Fez, Morocco

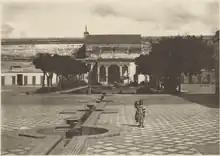
refer to caption

The Jewish quarter of Fez, the "Mellah", was created in Fes Jdid at some point during the Marinid period. The exact date and circumstances of its formation are not firmly established, but many scholars date the transfer of the Jewish population from Fes el-Bali to the new Mellah to the 15th century, a period of political tension and instability. In particular, Jewish sources describe the transfer as a consequence of the rediscovery of Idris II's body in the heart of the city in 1437, which caused the surrounding area—if not the entire city—to acquire a holy ("haram") status, requiring that non-Muslims be removed from the area. The Moroccan Jewish community had initially consisted of indigenous local Jews (known as the "Toshavim") but these were joined by Western Sephardic Jews fleeing from the Iberian Peninsula (known as the "Megorashim") in subsequent generations, especially after the 1492 expulsion of Jews from Spain and 1496 expulsion of Jews from Portugal.